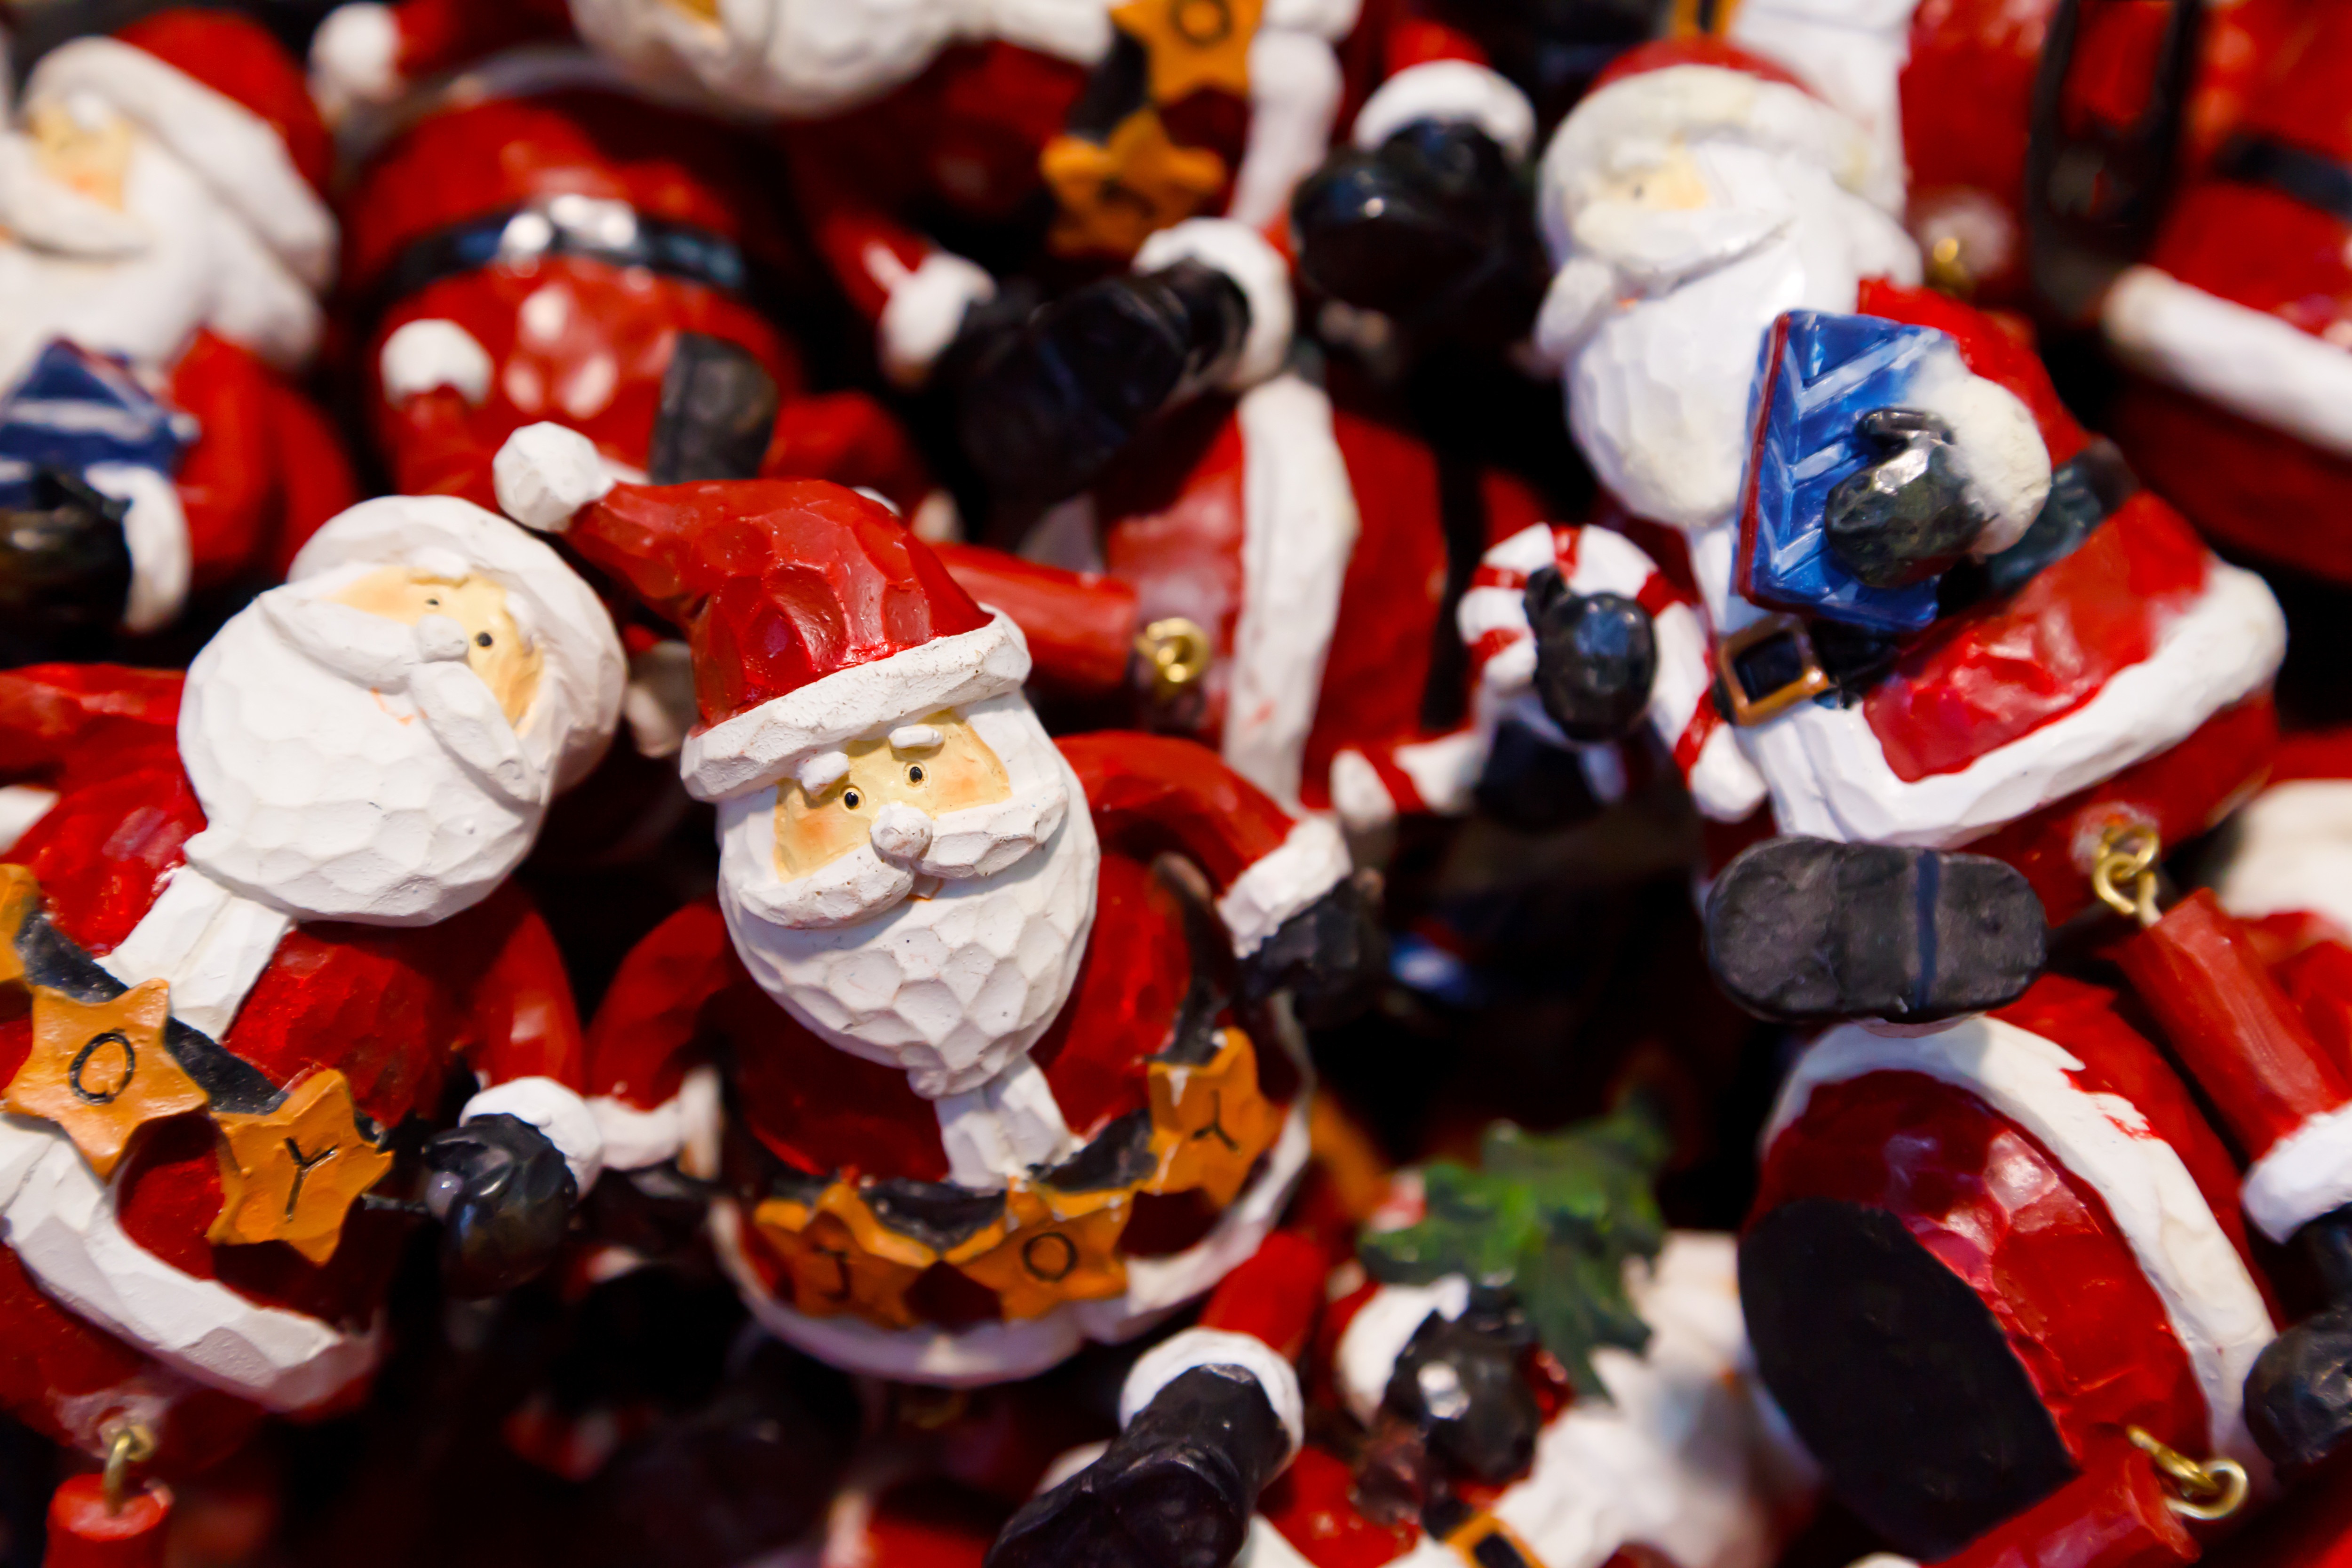
suit, winter, celebration, decoration, red, holiday, hat, christmas, toy, santa, celebrate, present, festival, background, figures, noel, claus, tradition, xmas, santa claus, merry, fictional character